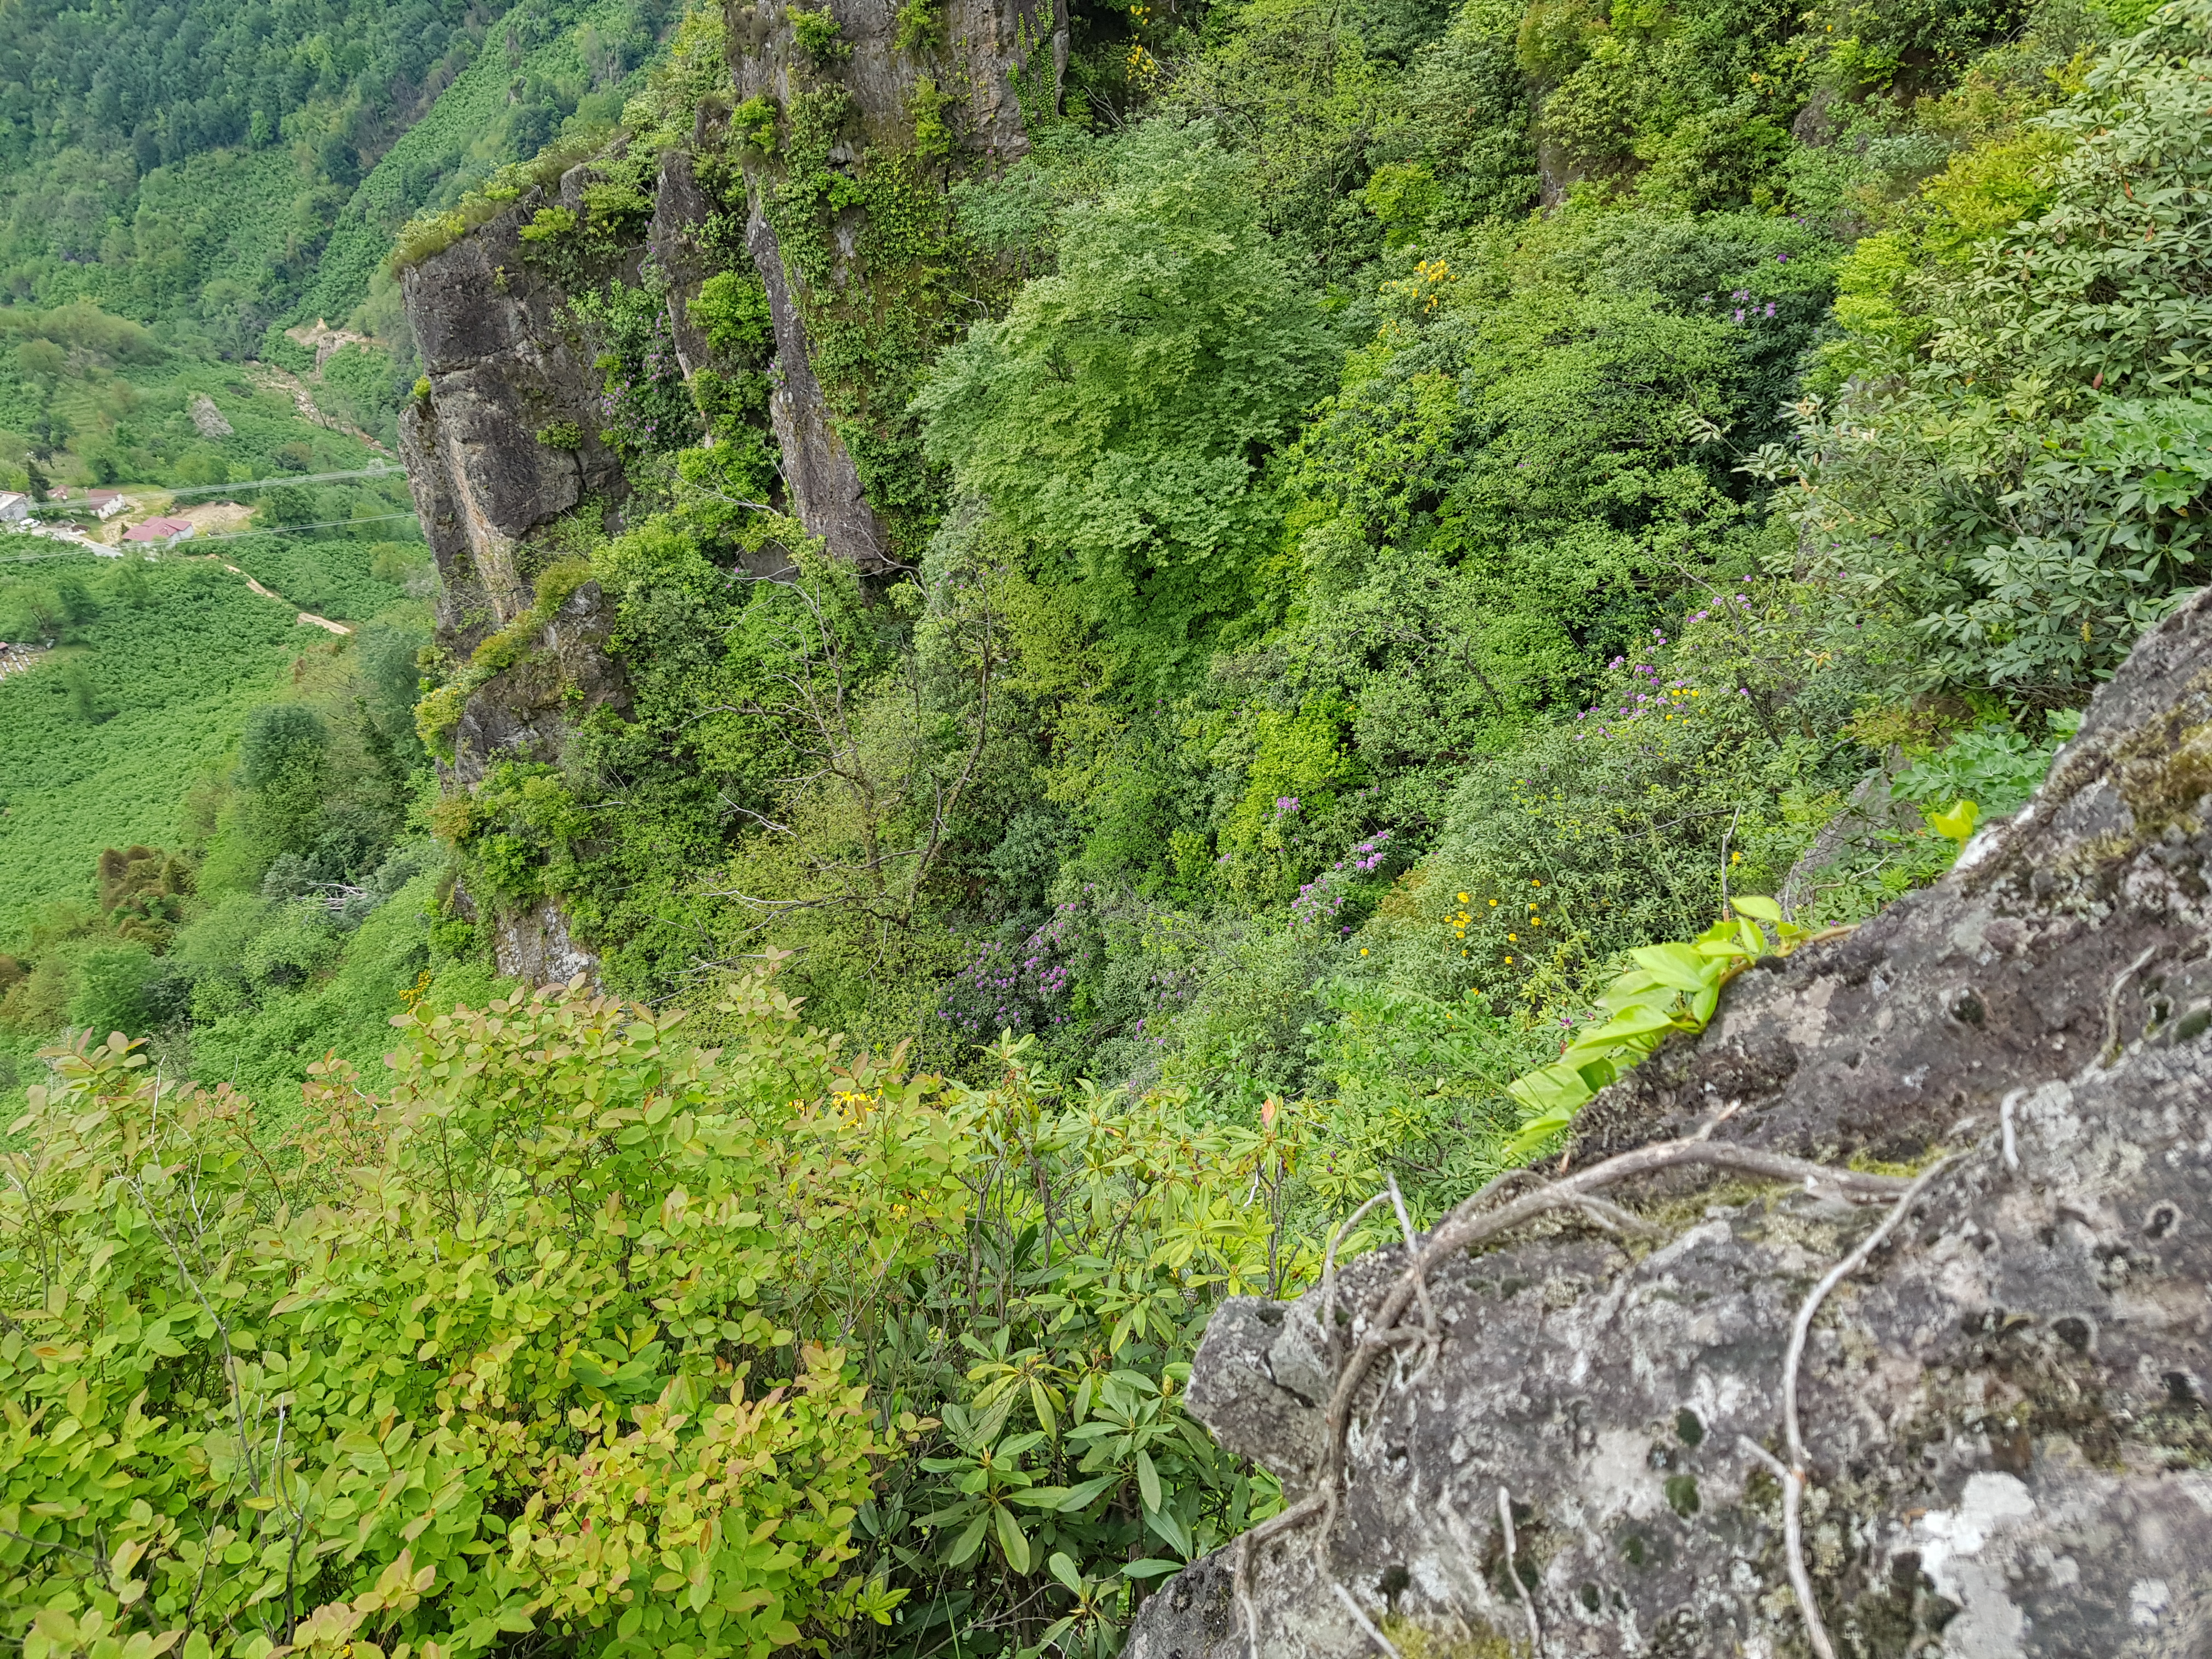
natural, plant, natural landscape, mountain, bedrock, slope, terrain, tree, groundcover, mountainous landforms, landscape, forest, shrub, terrestrial plant, grass family, grass, outcrop, temperate broadleaf and mixed forest, hill, riparian zone, escarpment, subshrub, jungle, tropical and subtropical coniferous forests, chaparral, old growth forest, rock, valdivian temperate rain forest, shrubland, wildlife, Northern hardwood forest, rainforest, riparian forest, woodland, valley, fault, soil, conifer, temperate coniferous forest, batholith